Falkenbergs FF

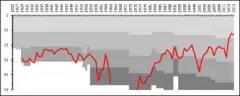
A chart showing the progress of Falkenbergs FF through the Swedish football league system. The different shades of gray represent league divisions.

During the first thirty seasons of Falkenbergs FF, the club spent most of its time in Division 3. In the early years, the club also played bandy and handball.